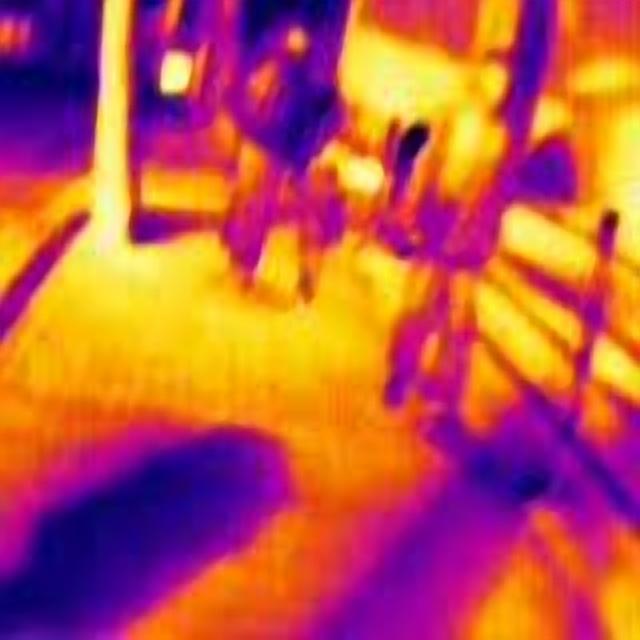
Detected objects:
label: person
label: person
label: person